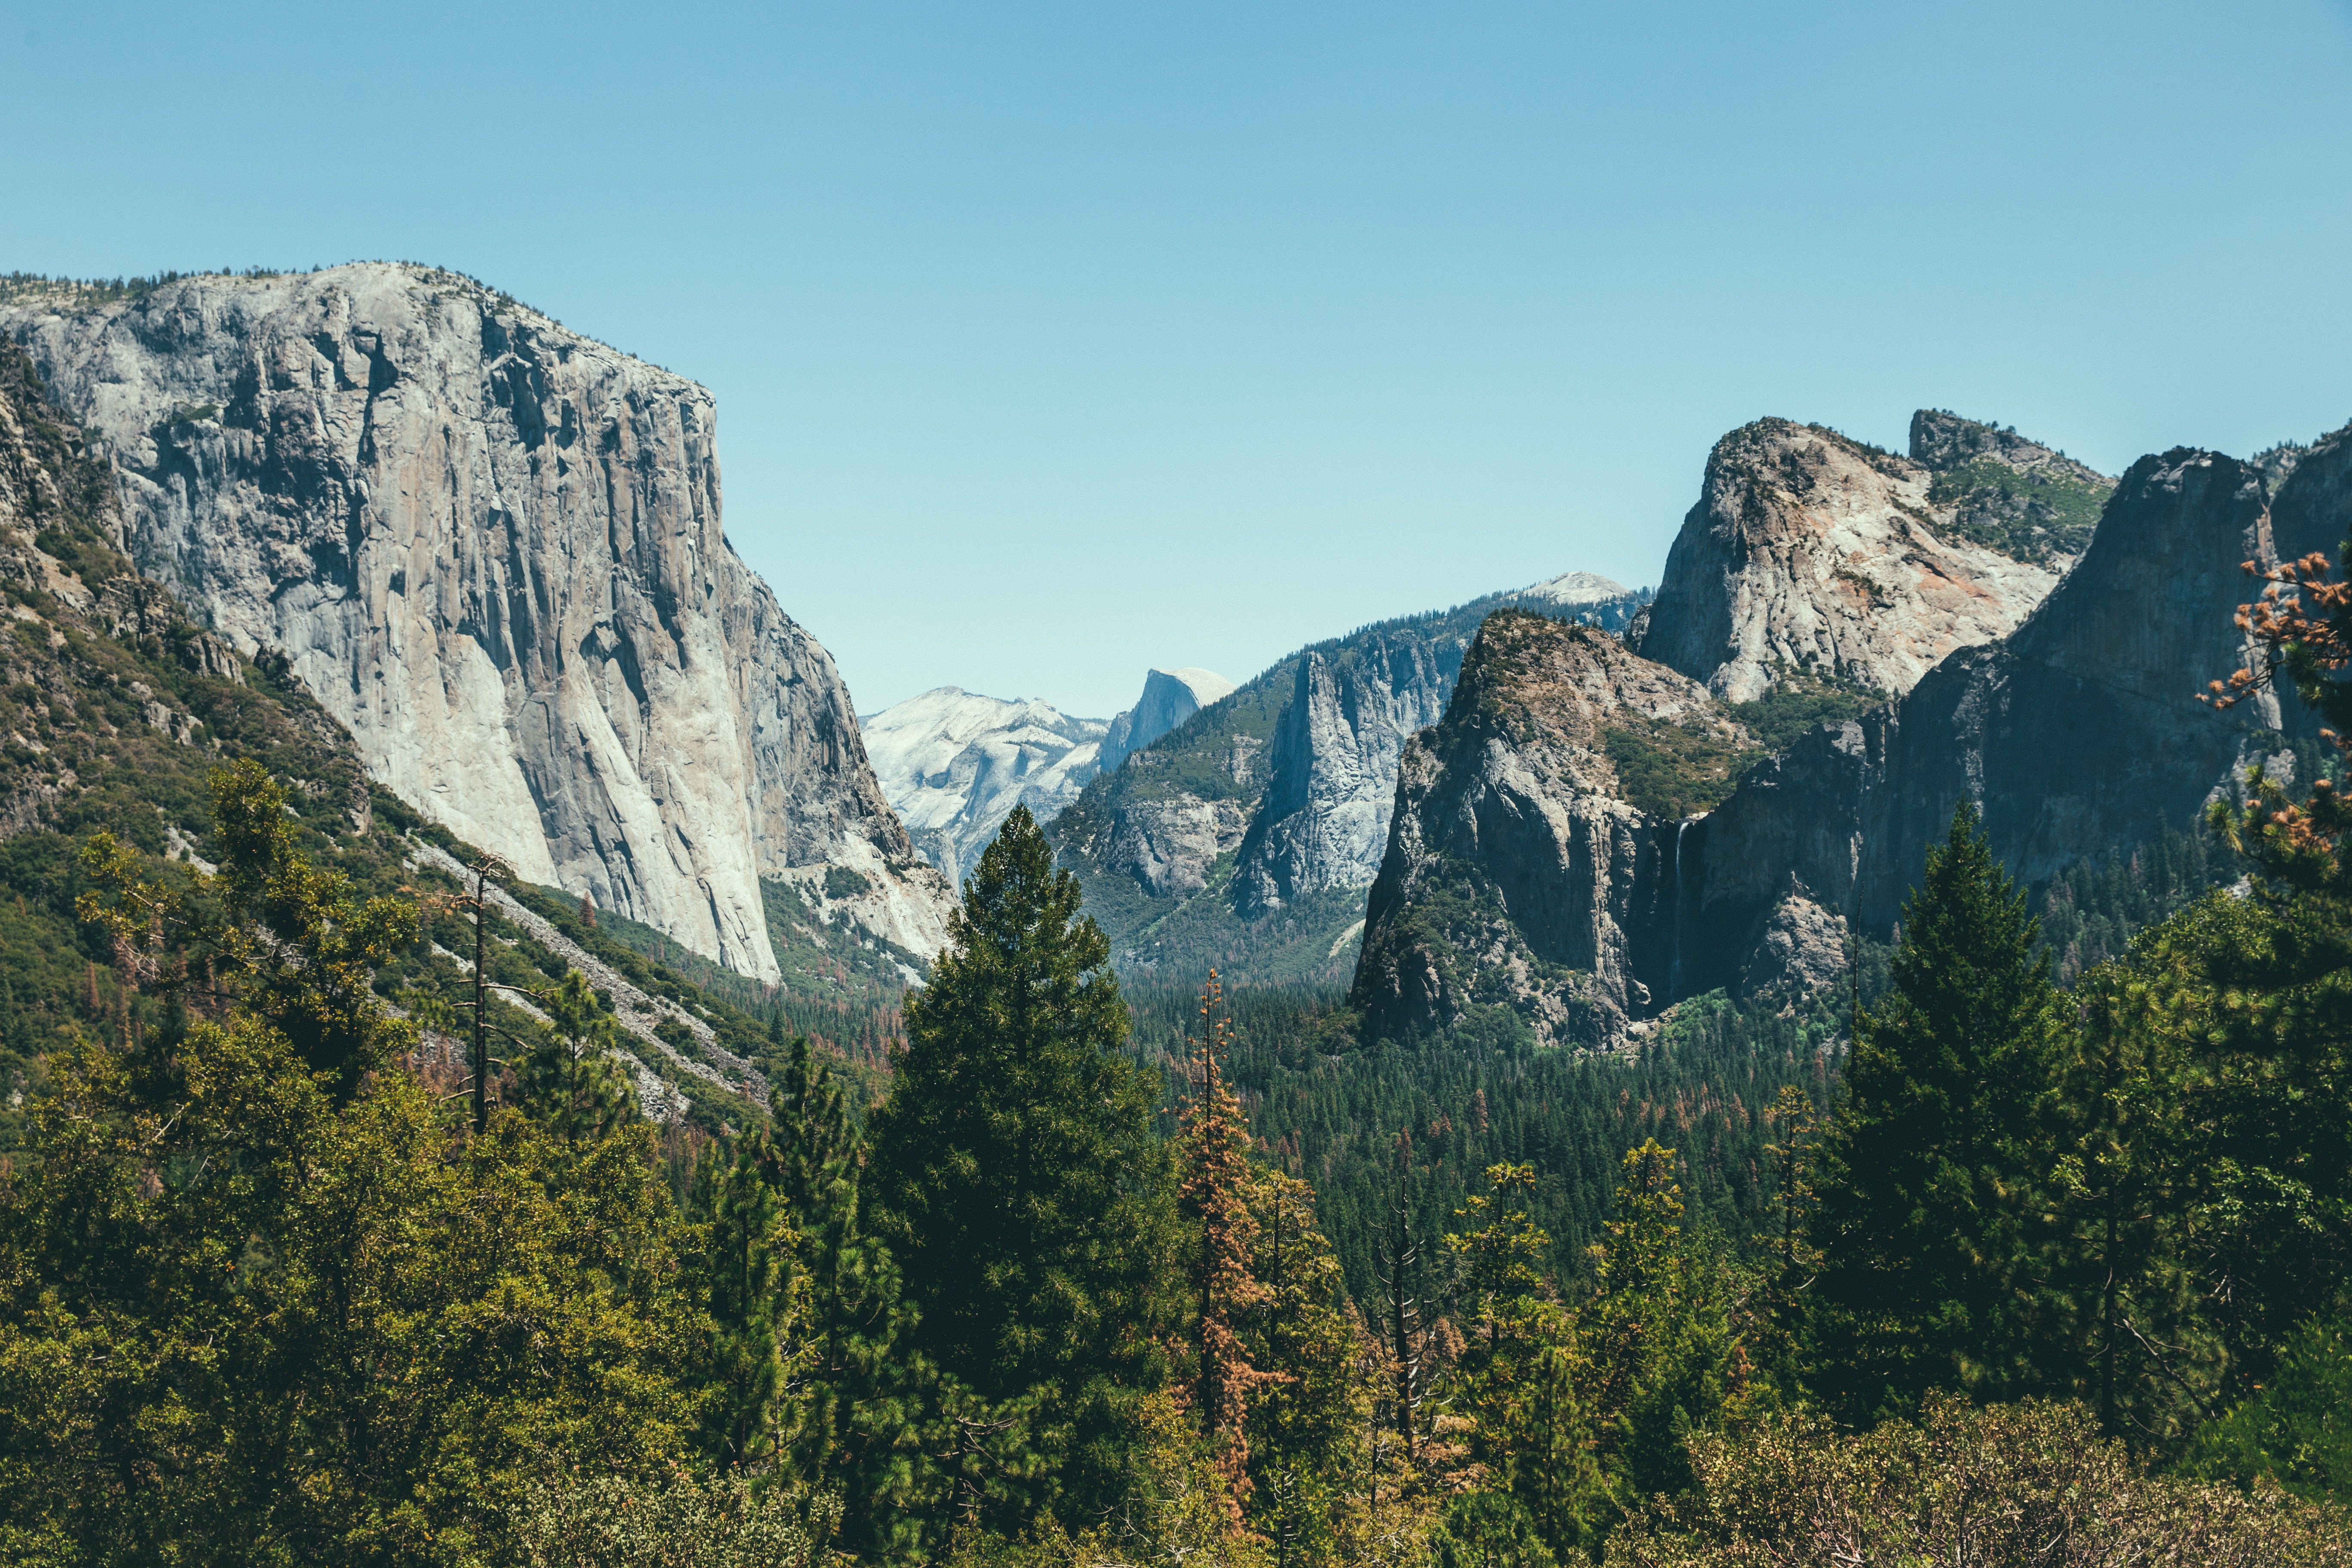
landscape, tree, nature, forest, rock, wilderness, mountain, winter, plant, sky, leaf, hill, valley, mountain range, formation, cliff, highland, terrain, national park, ridge, cool image, massif, geology, alps, escarpment, fell, cirque, cool photo, elevation, batholith, nature reserve, mountain pass, biome, woody plant, mountainous landforms, shrubland, plant community, mount scenery